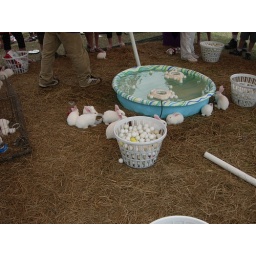
Ponchatoula Strawberry Festival - rabbits as prizes for getting balls into holders in the water